Trash Boat

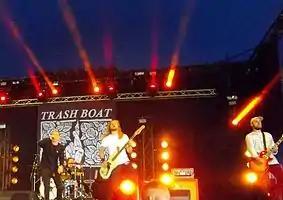
Trash Boat performing at Download Festival 2017. From left to right: Tobi Duncan, Oakley Moffatt, James Grayson, Ryan Hyslop

Trash Boat are a British punk rock band formed in St Albans in 2014. The group consist of Tobi Duncan (lead vocals), Dann Bostock (rhythm guitar, backing vocals), Ryan Hyslop (lead guitar), James Grayson (bass, backing vocals), and Oakley Moffatt (drums).